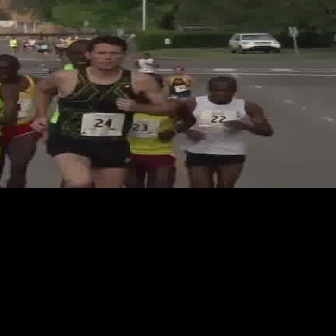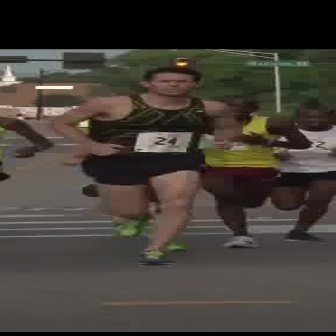
  Please identify the target specified by the bounding box [26,34,178,186] in the first image and locate it in the second image. Return the coordinates in [x_min,y_min,x_max,y_max] format.
Answer: [44,67,242,265]